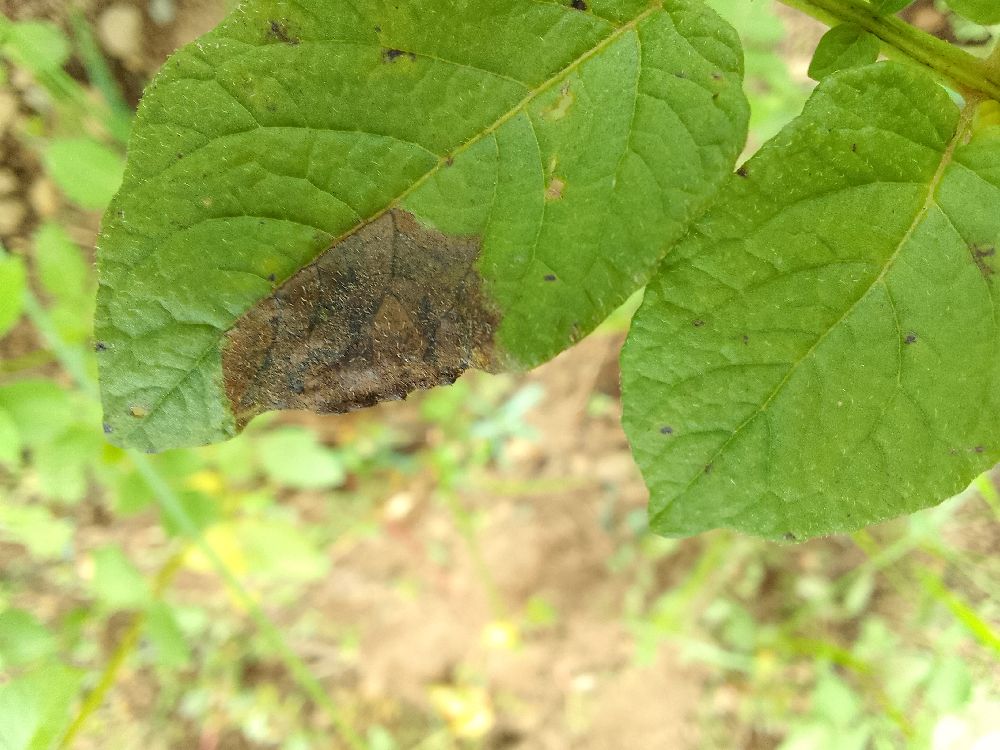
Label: Late blight